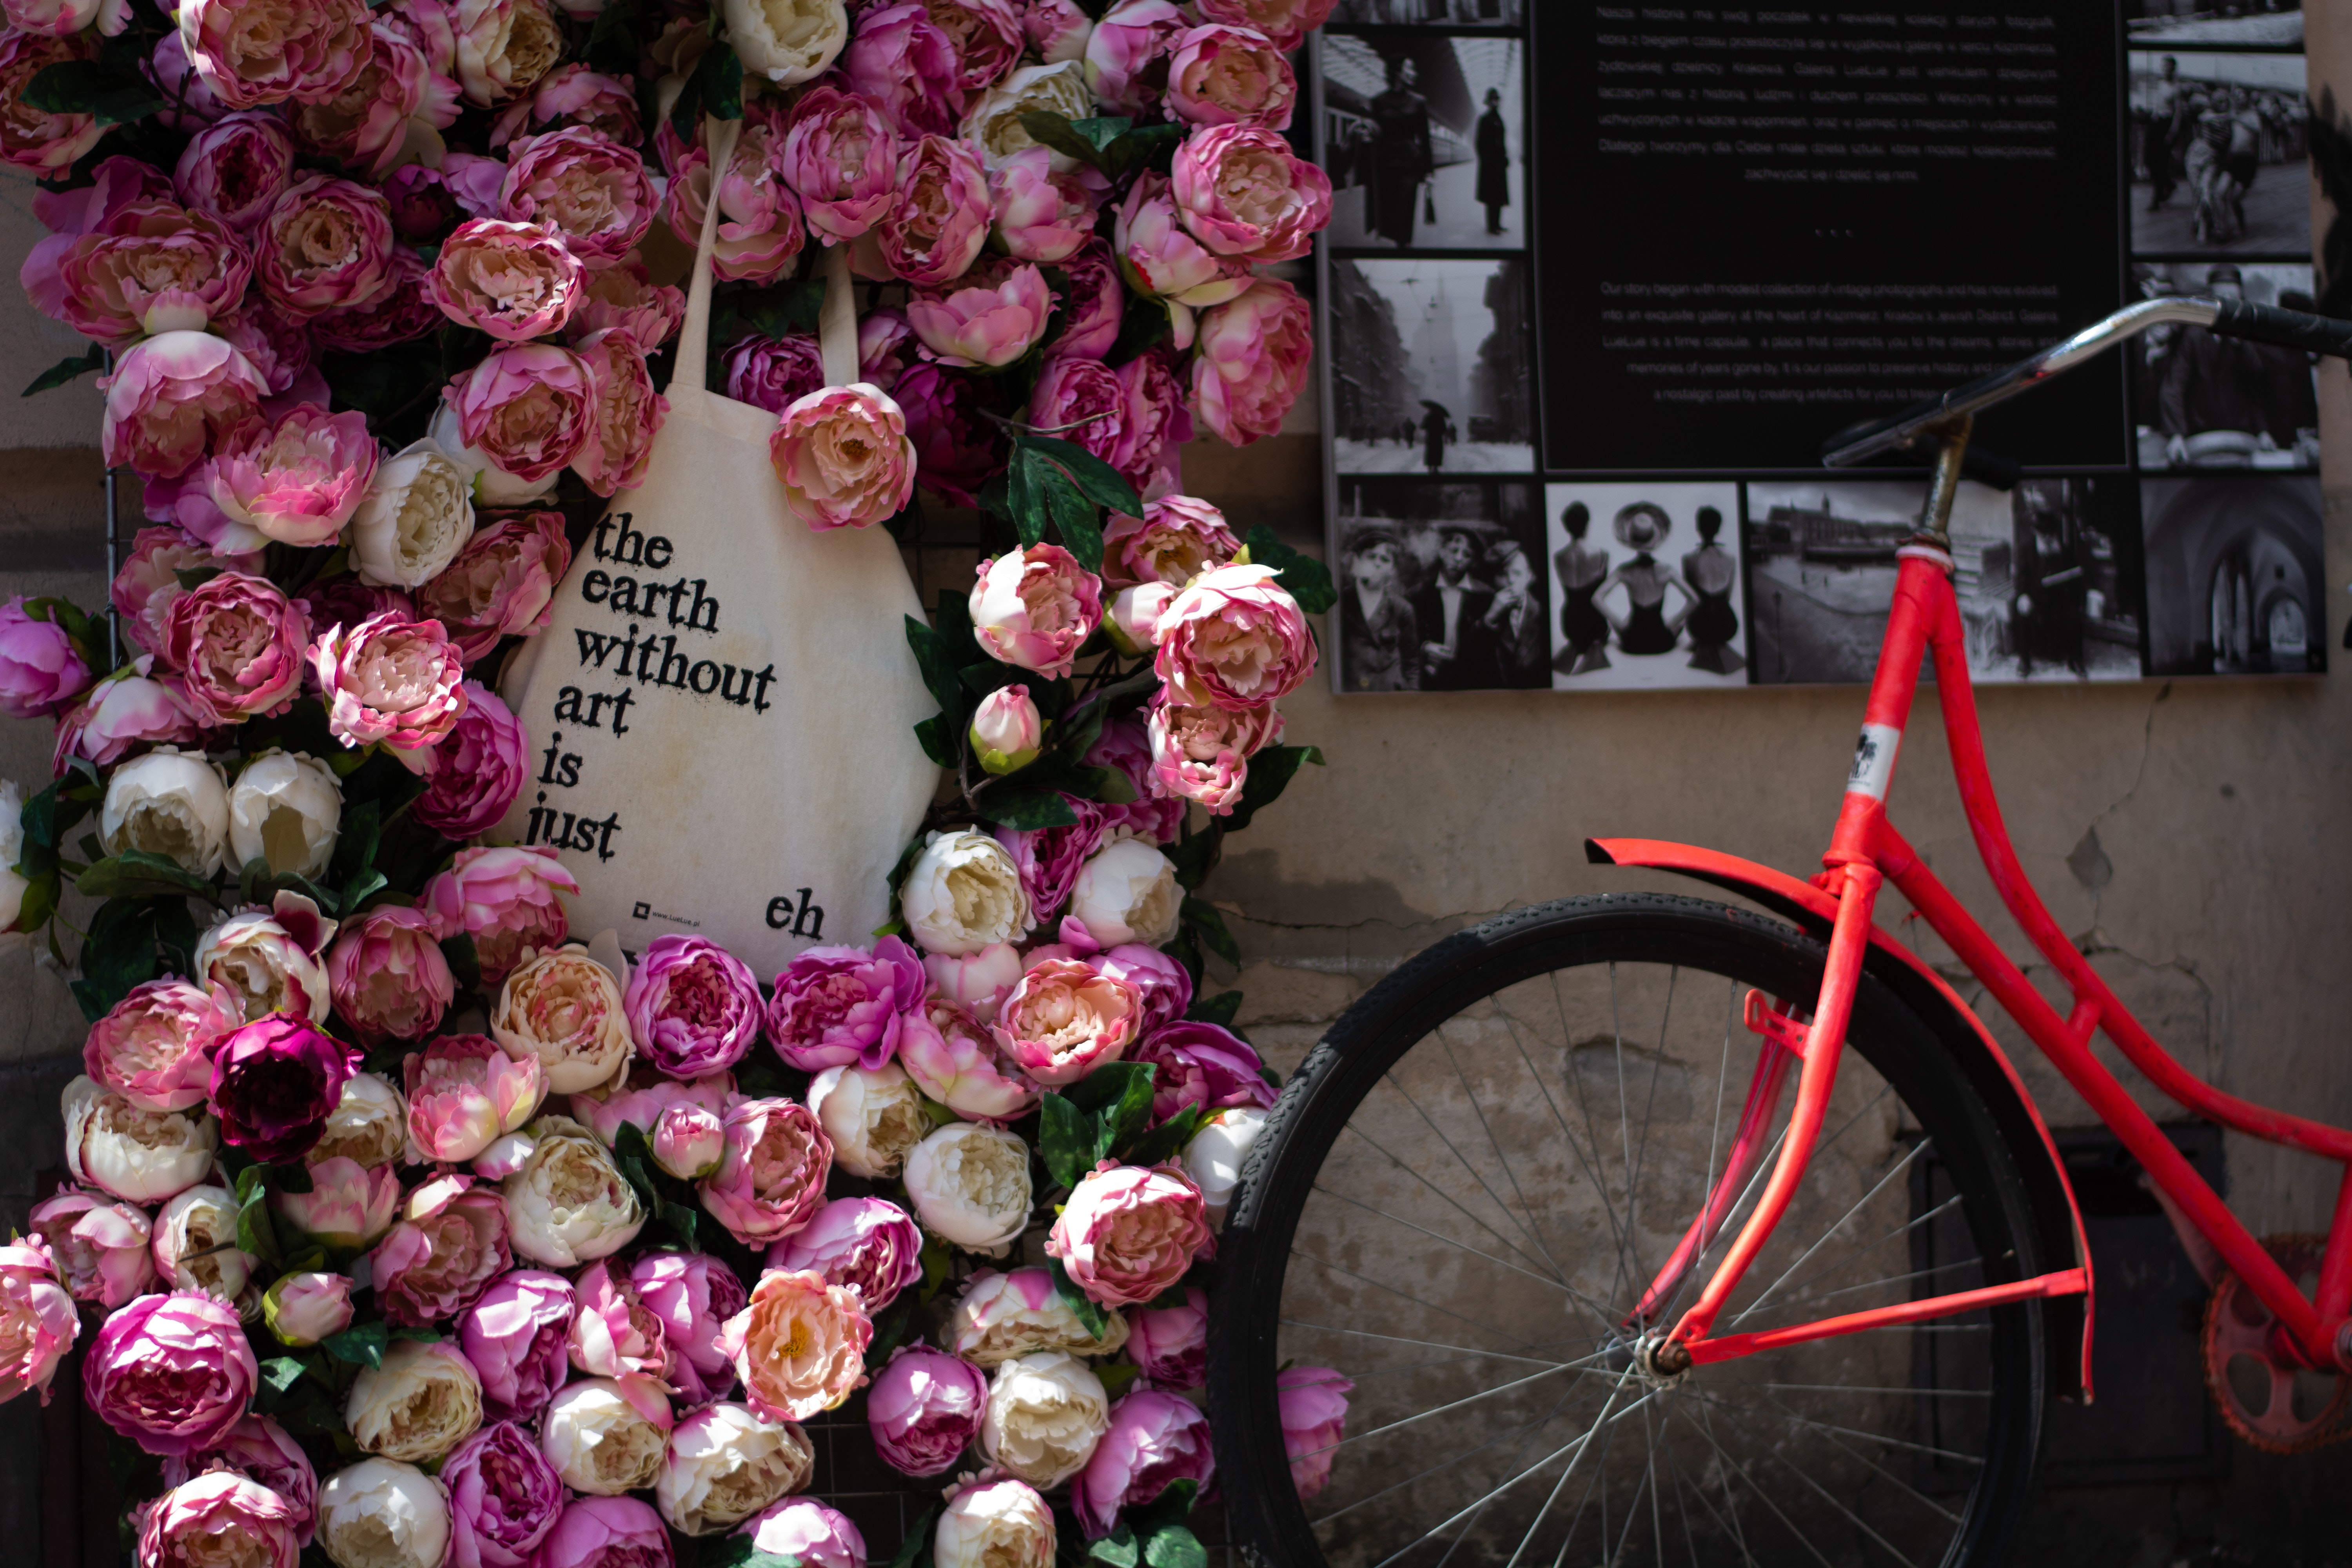
pink, flower, plant, bicycle, spring, floristry, bicycle wheel, magenta, vehicle, floral design, window, still life photography, cut flowers, artificial flower, bicycle part, petal